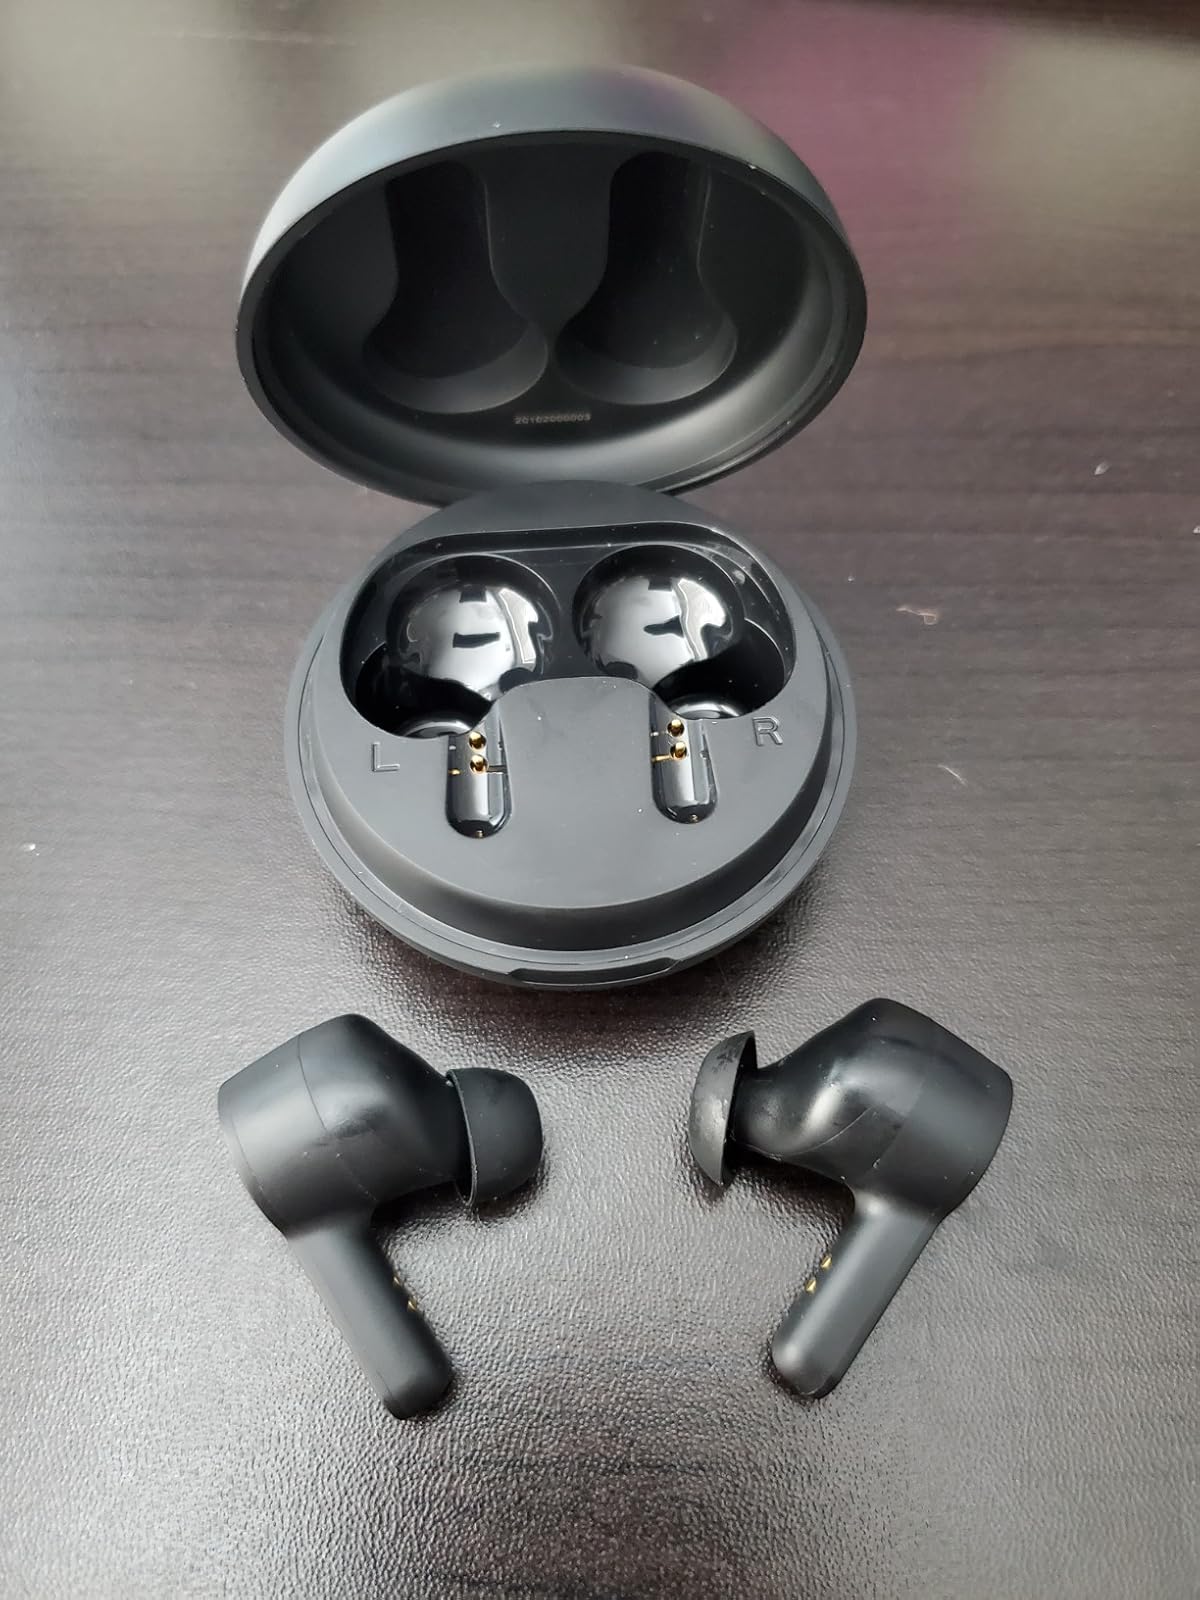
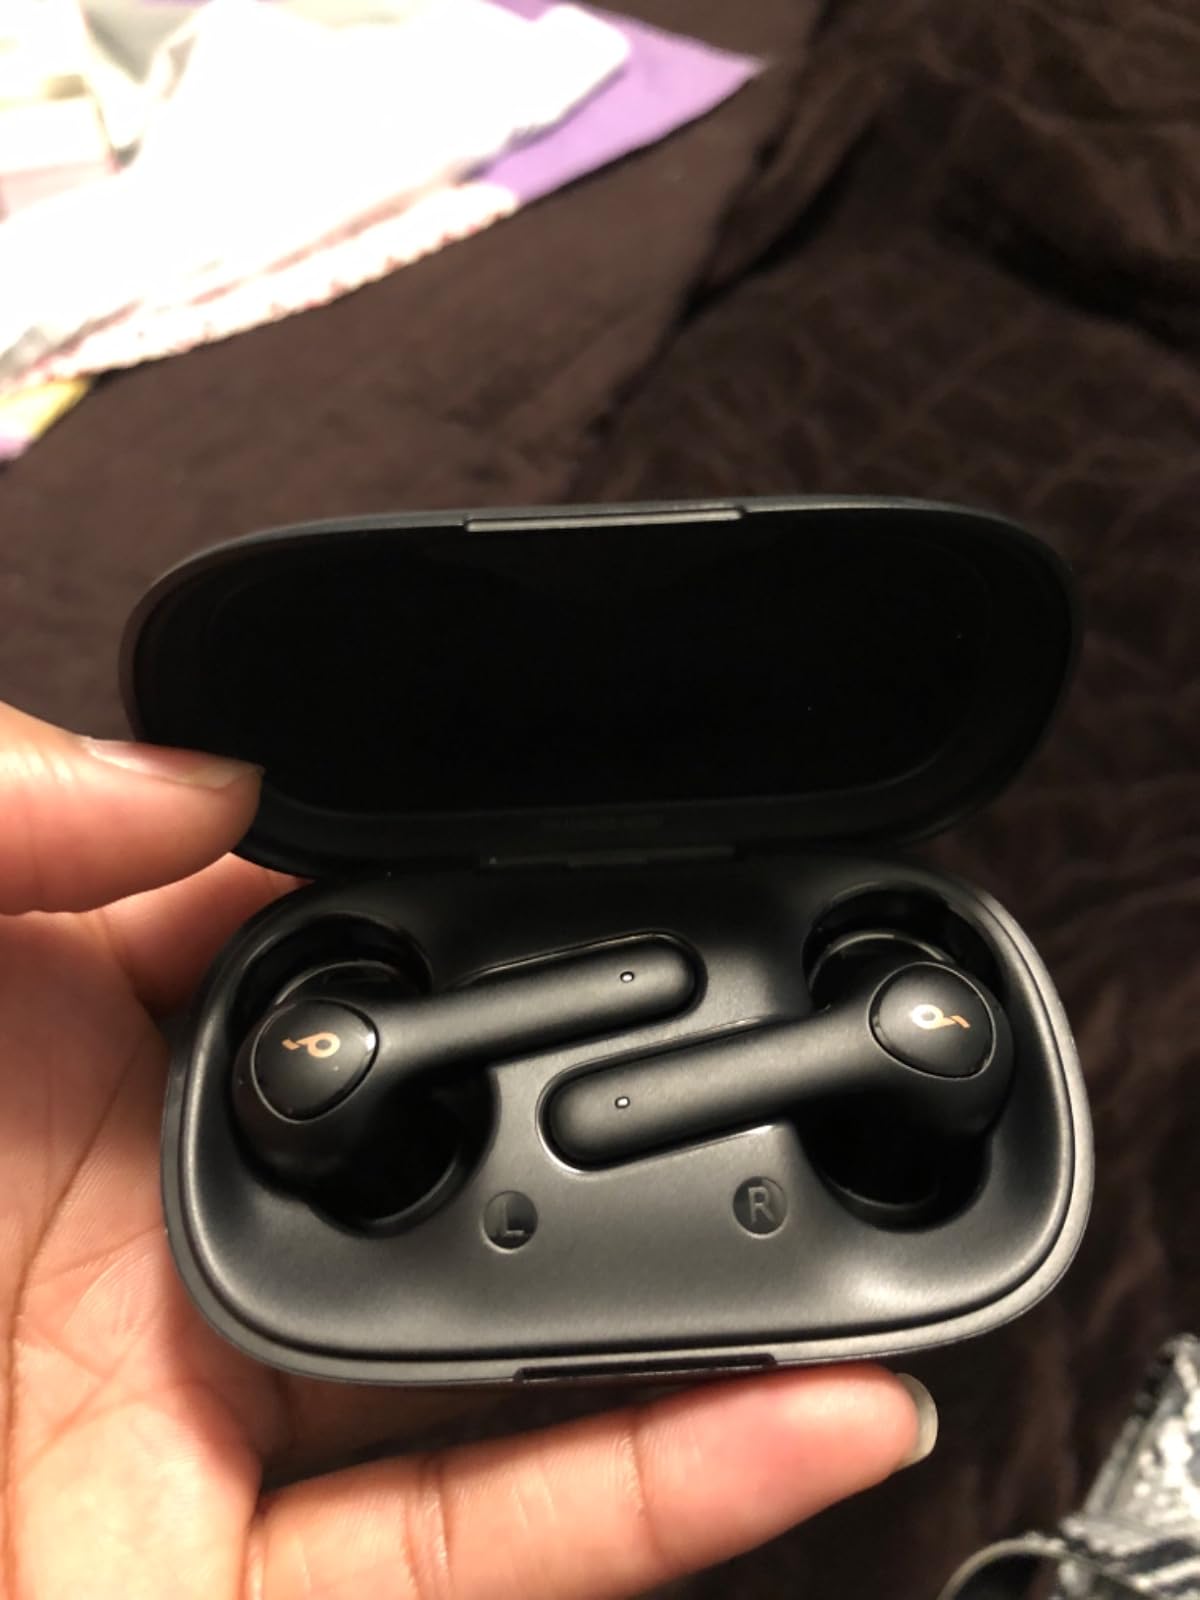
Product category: earbuds
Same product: no